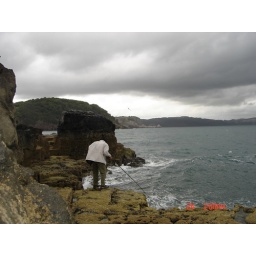
I thought I got some fish but the hook hanged in the rock